Prodyut Mukherjee

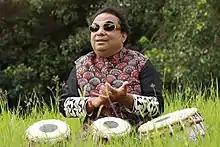
Pandit Prodyut Mukherjee

The Rhythm Express set-up is Prodyut Mukherjee's contribution towards a new form of fusion with depth and soul. Rhythm Express, encompasses a vast spectrum of musical genres, ranging from traditional Hindustani classical to South Indian classical notes and extending beyond the boundaries of India.